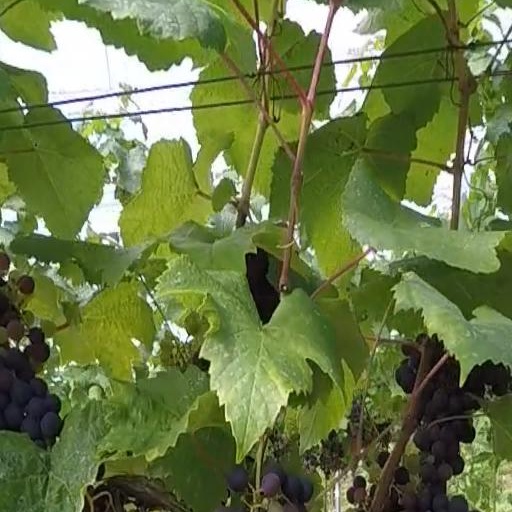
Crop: grape